Ivan Conti

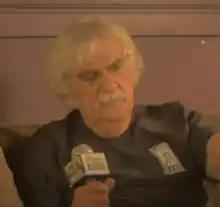
Conti being interviewed in 2019

In 1988, Bertrami left Azymuth, and Conti and Malheiros continued the band alongside Jota Moraes on keyboard. The band eventually departed Milestone and began releasing records on the British record label Far Out Recordings. Bertrami occasionally performed with Azymuth during the 1990s, though by this time the peak of the band's popularity had passed. Conti continued to perform with Azymuth following Bertrami's death in 2012 with Kiko Continentino taking on the role of keyboardist.